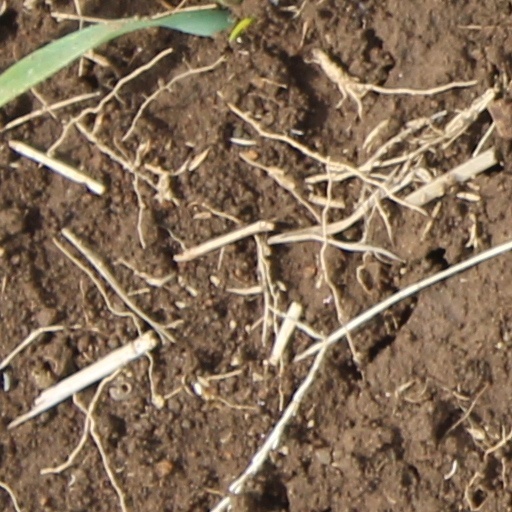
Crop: wheat